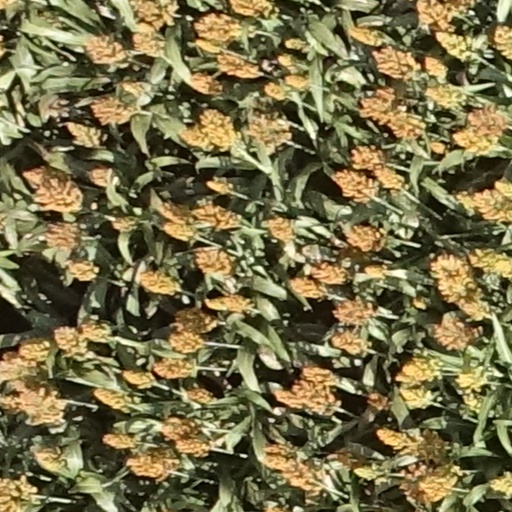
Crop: sorghum